Robert Kadlec

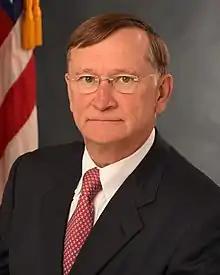
Official portrait, 2017

Robert Peter Kadlec is an American physician and career officer in the United States Air Force who served as Assistant Secretary of Health and Human Services (Preparedness and Response) from August 2017 until January 2021. He is responsible for the creation of the COVID-19 vaccine development program Operation Warp Speed.